Battle of Kabul (1992–1996)

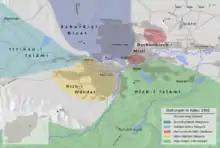
Control in Kabul in April 1992

The immediate objective of the interim government was to defeat the forces acting against the peace agreement (the Peshawar Accord), particularly Hekmatyar's Hezb-i Islami (backed by Pakistan) but later to include Mazari's Wahdat (backed by Iran) and Dostum's Junbish (backed by Uzbekistan).